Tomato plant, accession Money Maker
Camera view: vertical (180 deg); turntable rotation: 270 degrees
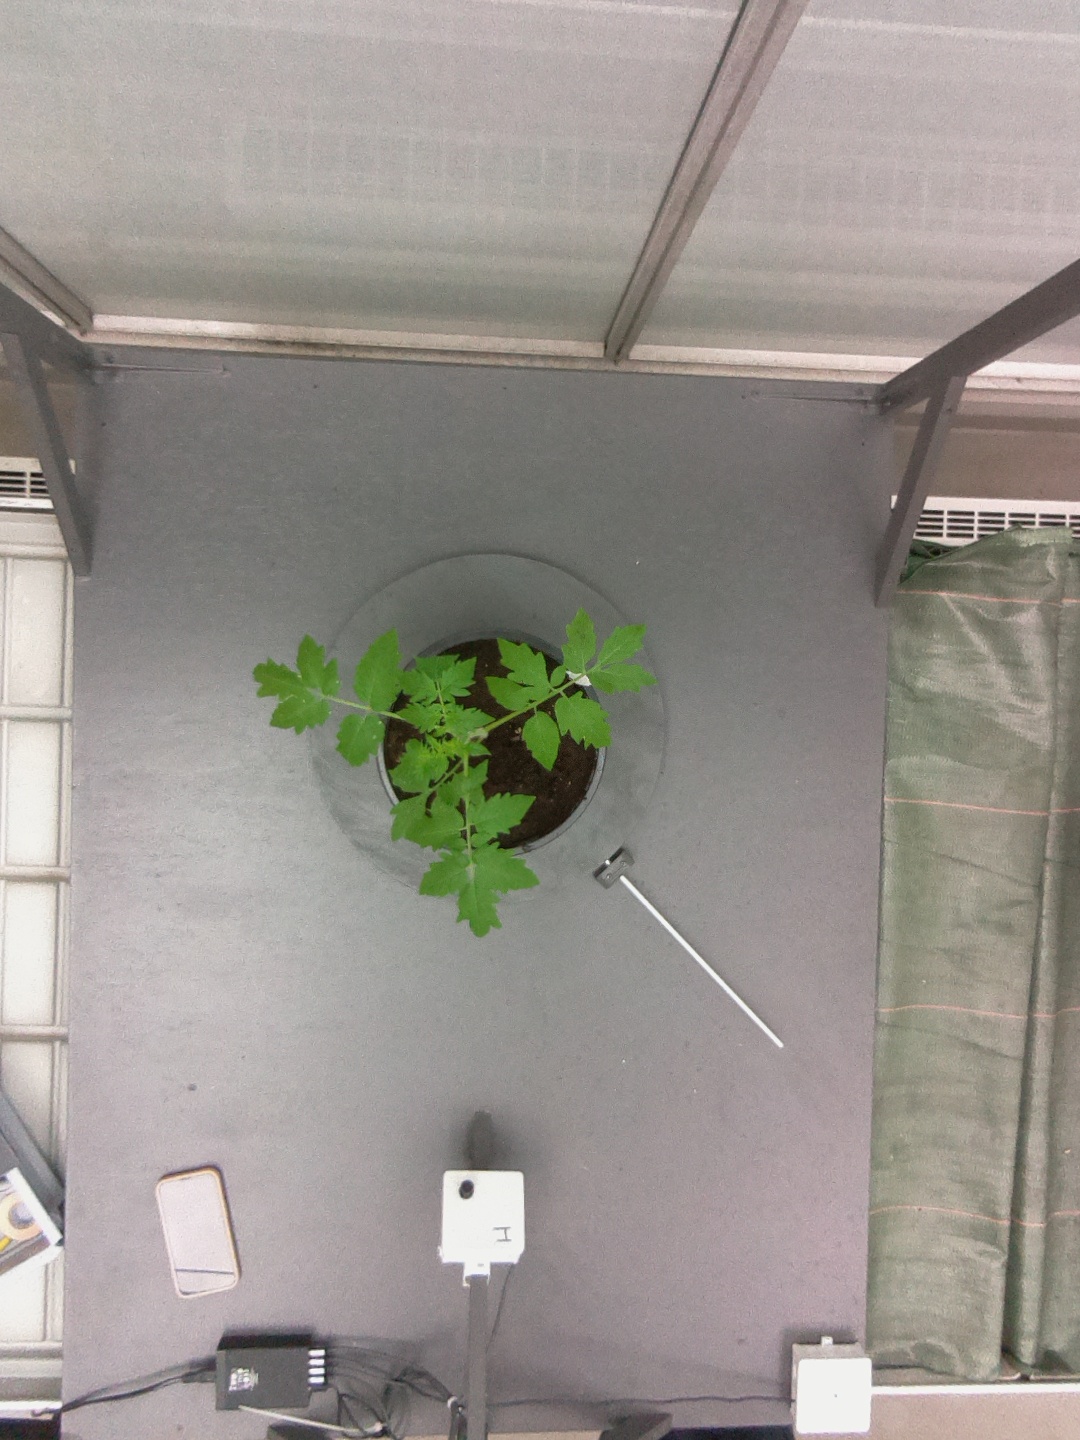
BBCH growth stage 13: 6 of true leaves visible